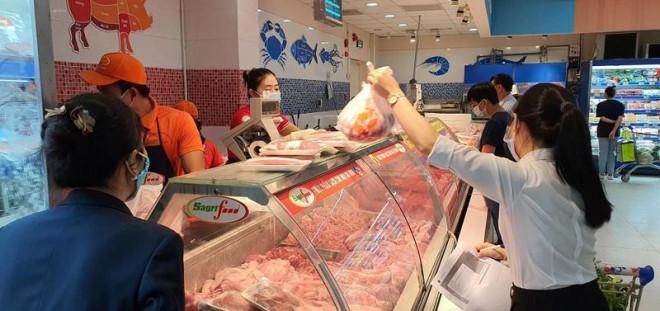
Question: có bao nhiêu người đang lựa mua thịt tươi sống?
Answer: bốn người